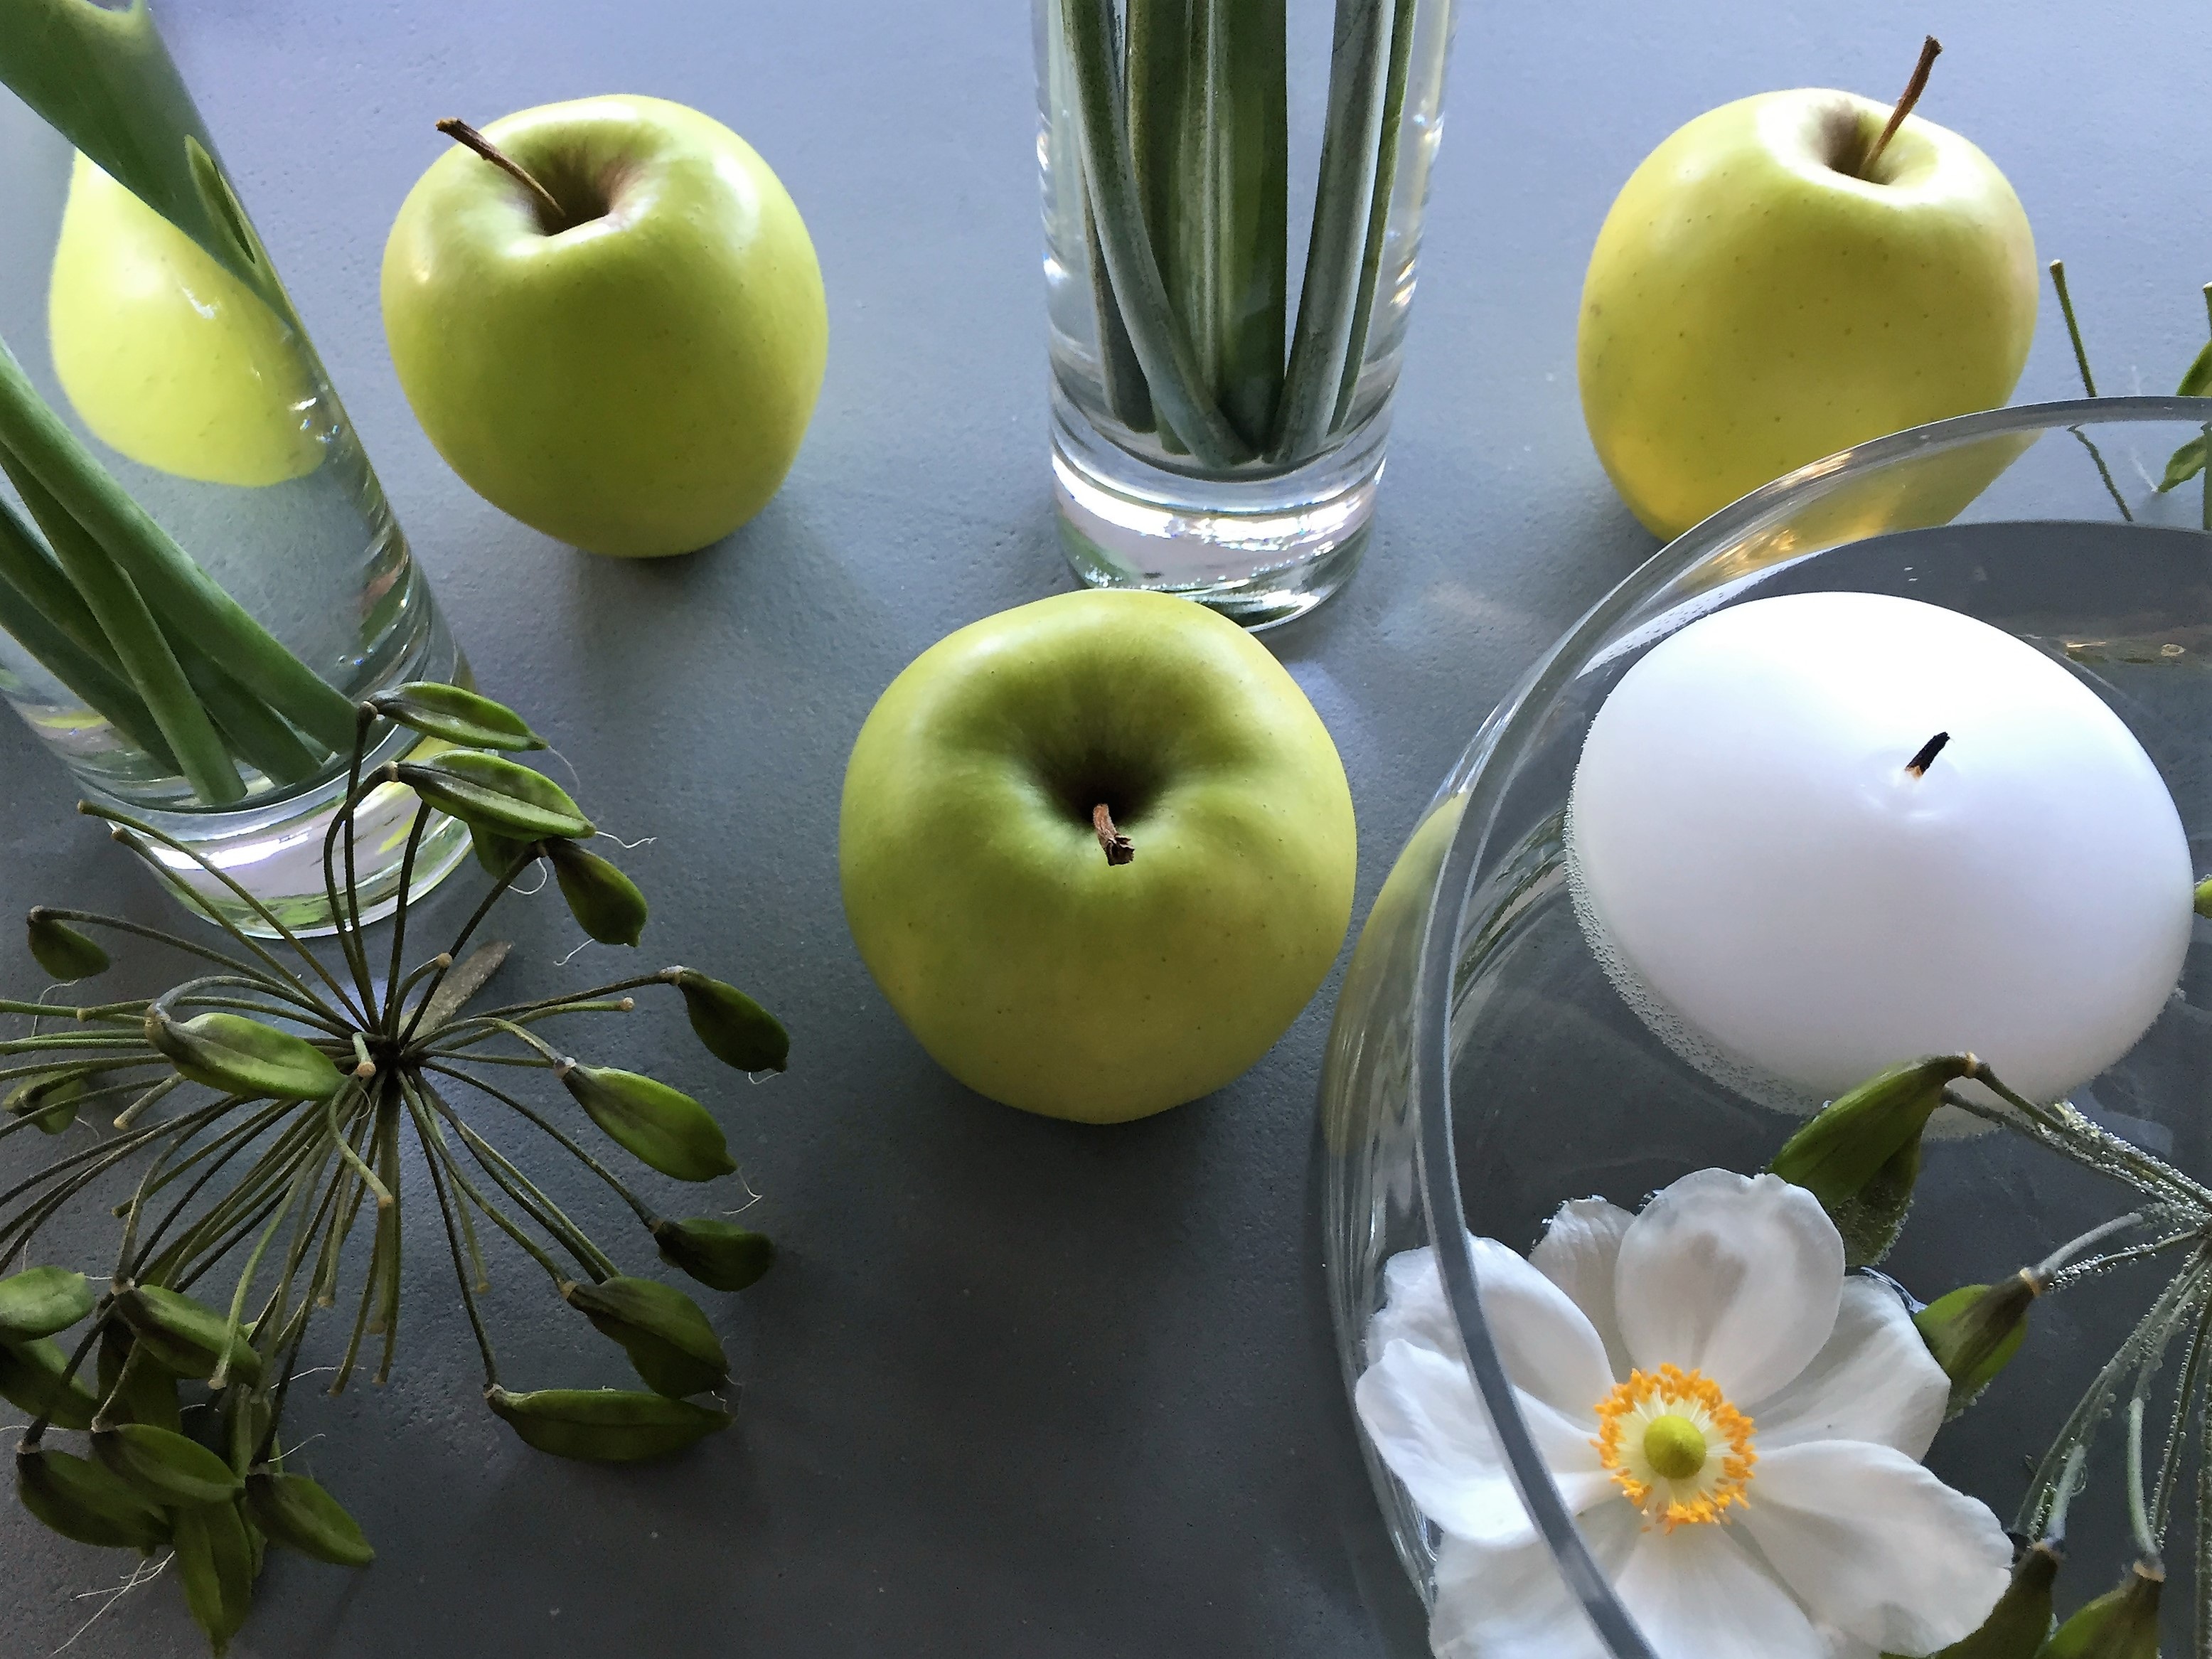
apple, plant, fruit, flower, glass, decoration, food, green, produce, yellow, lighting, flora, deco, decorative, fruits, glass bowl, floristry, table decorations, flowering plant, flower vases, floating candles, land plant